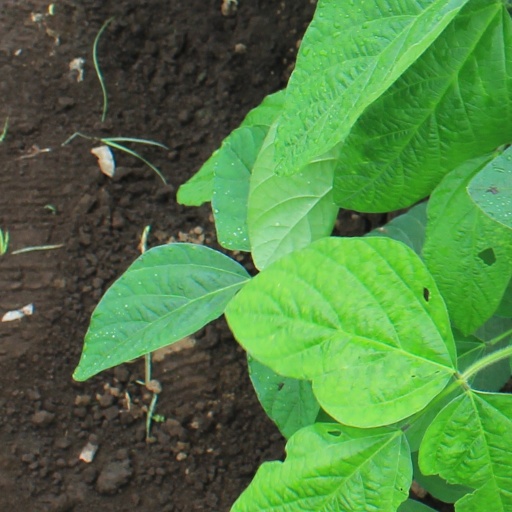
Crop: soybean